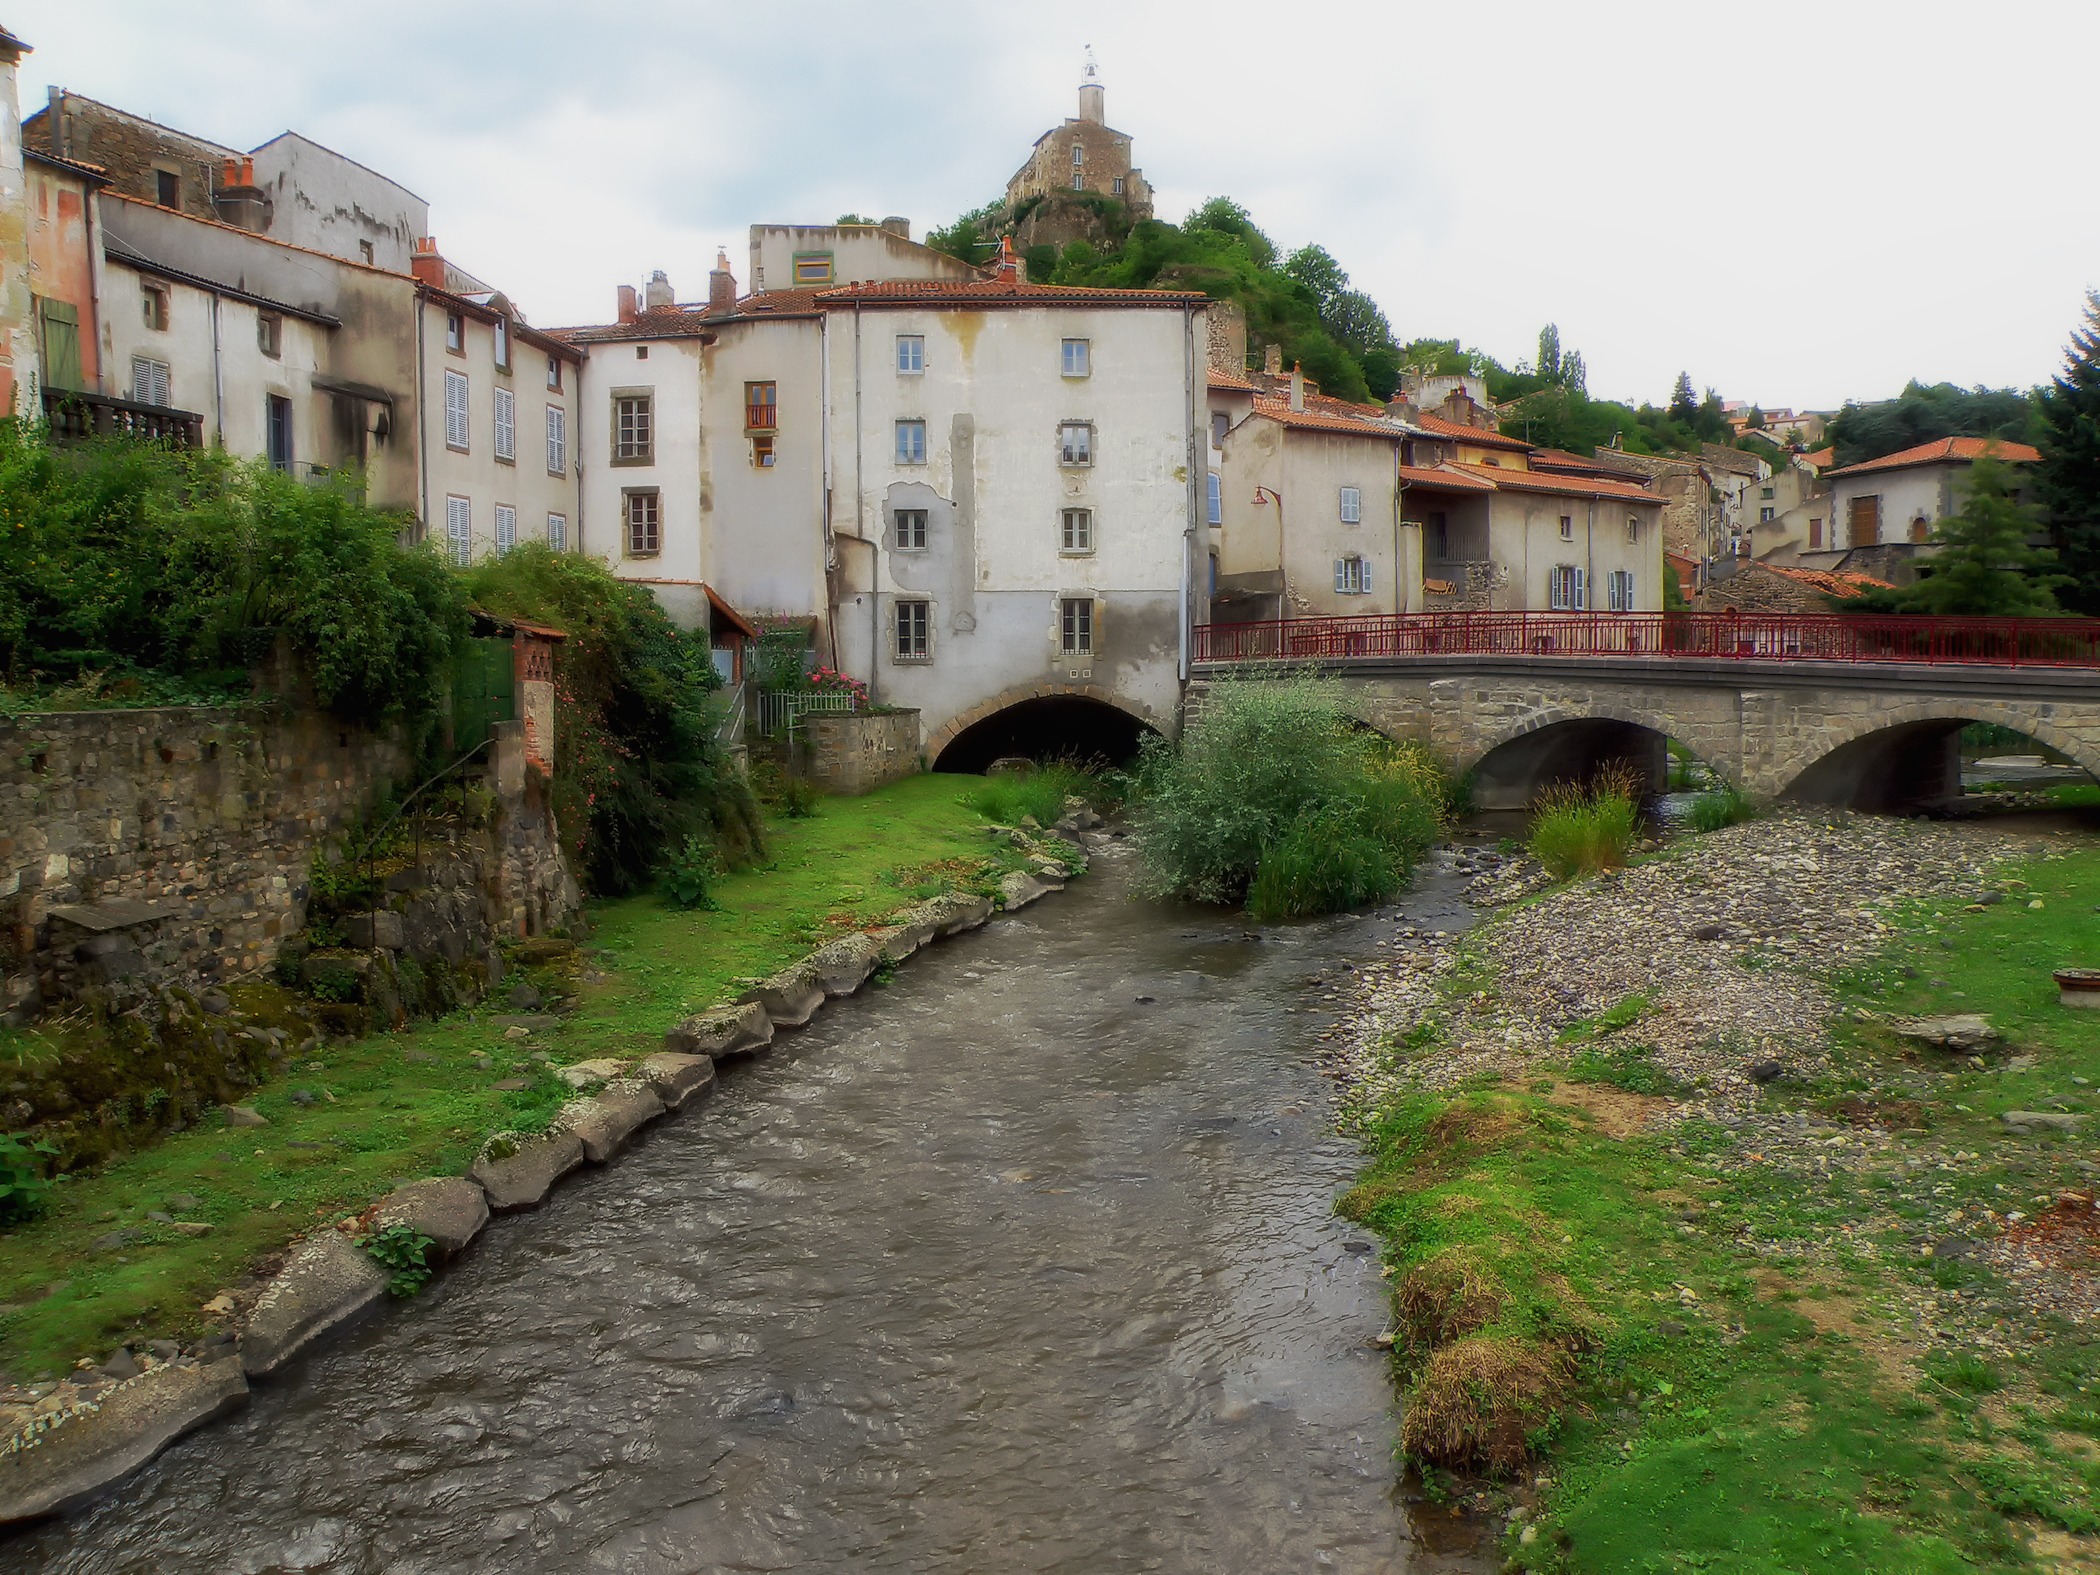
nature, architecture, town, chateau, river, canal, village, france, stream, waterway, body of water, outside, buildings, estate, ditch, moat, rural area, human settlement, water castle, champeix